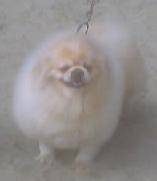
Label: dog